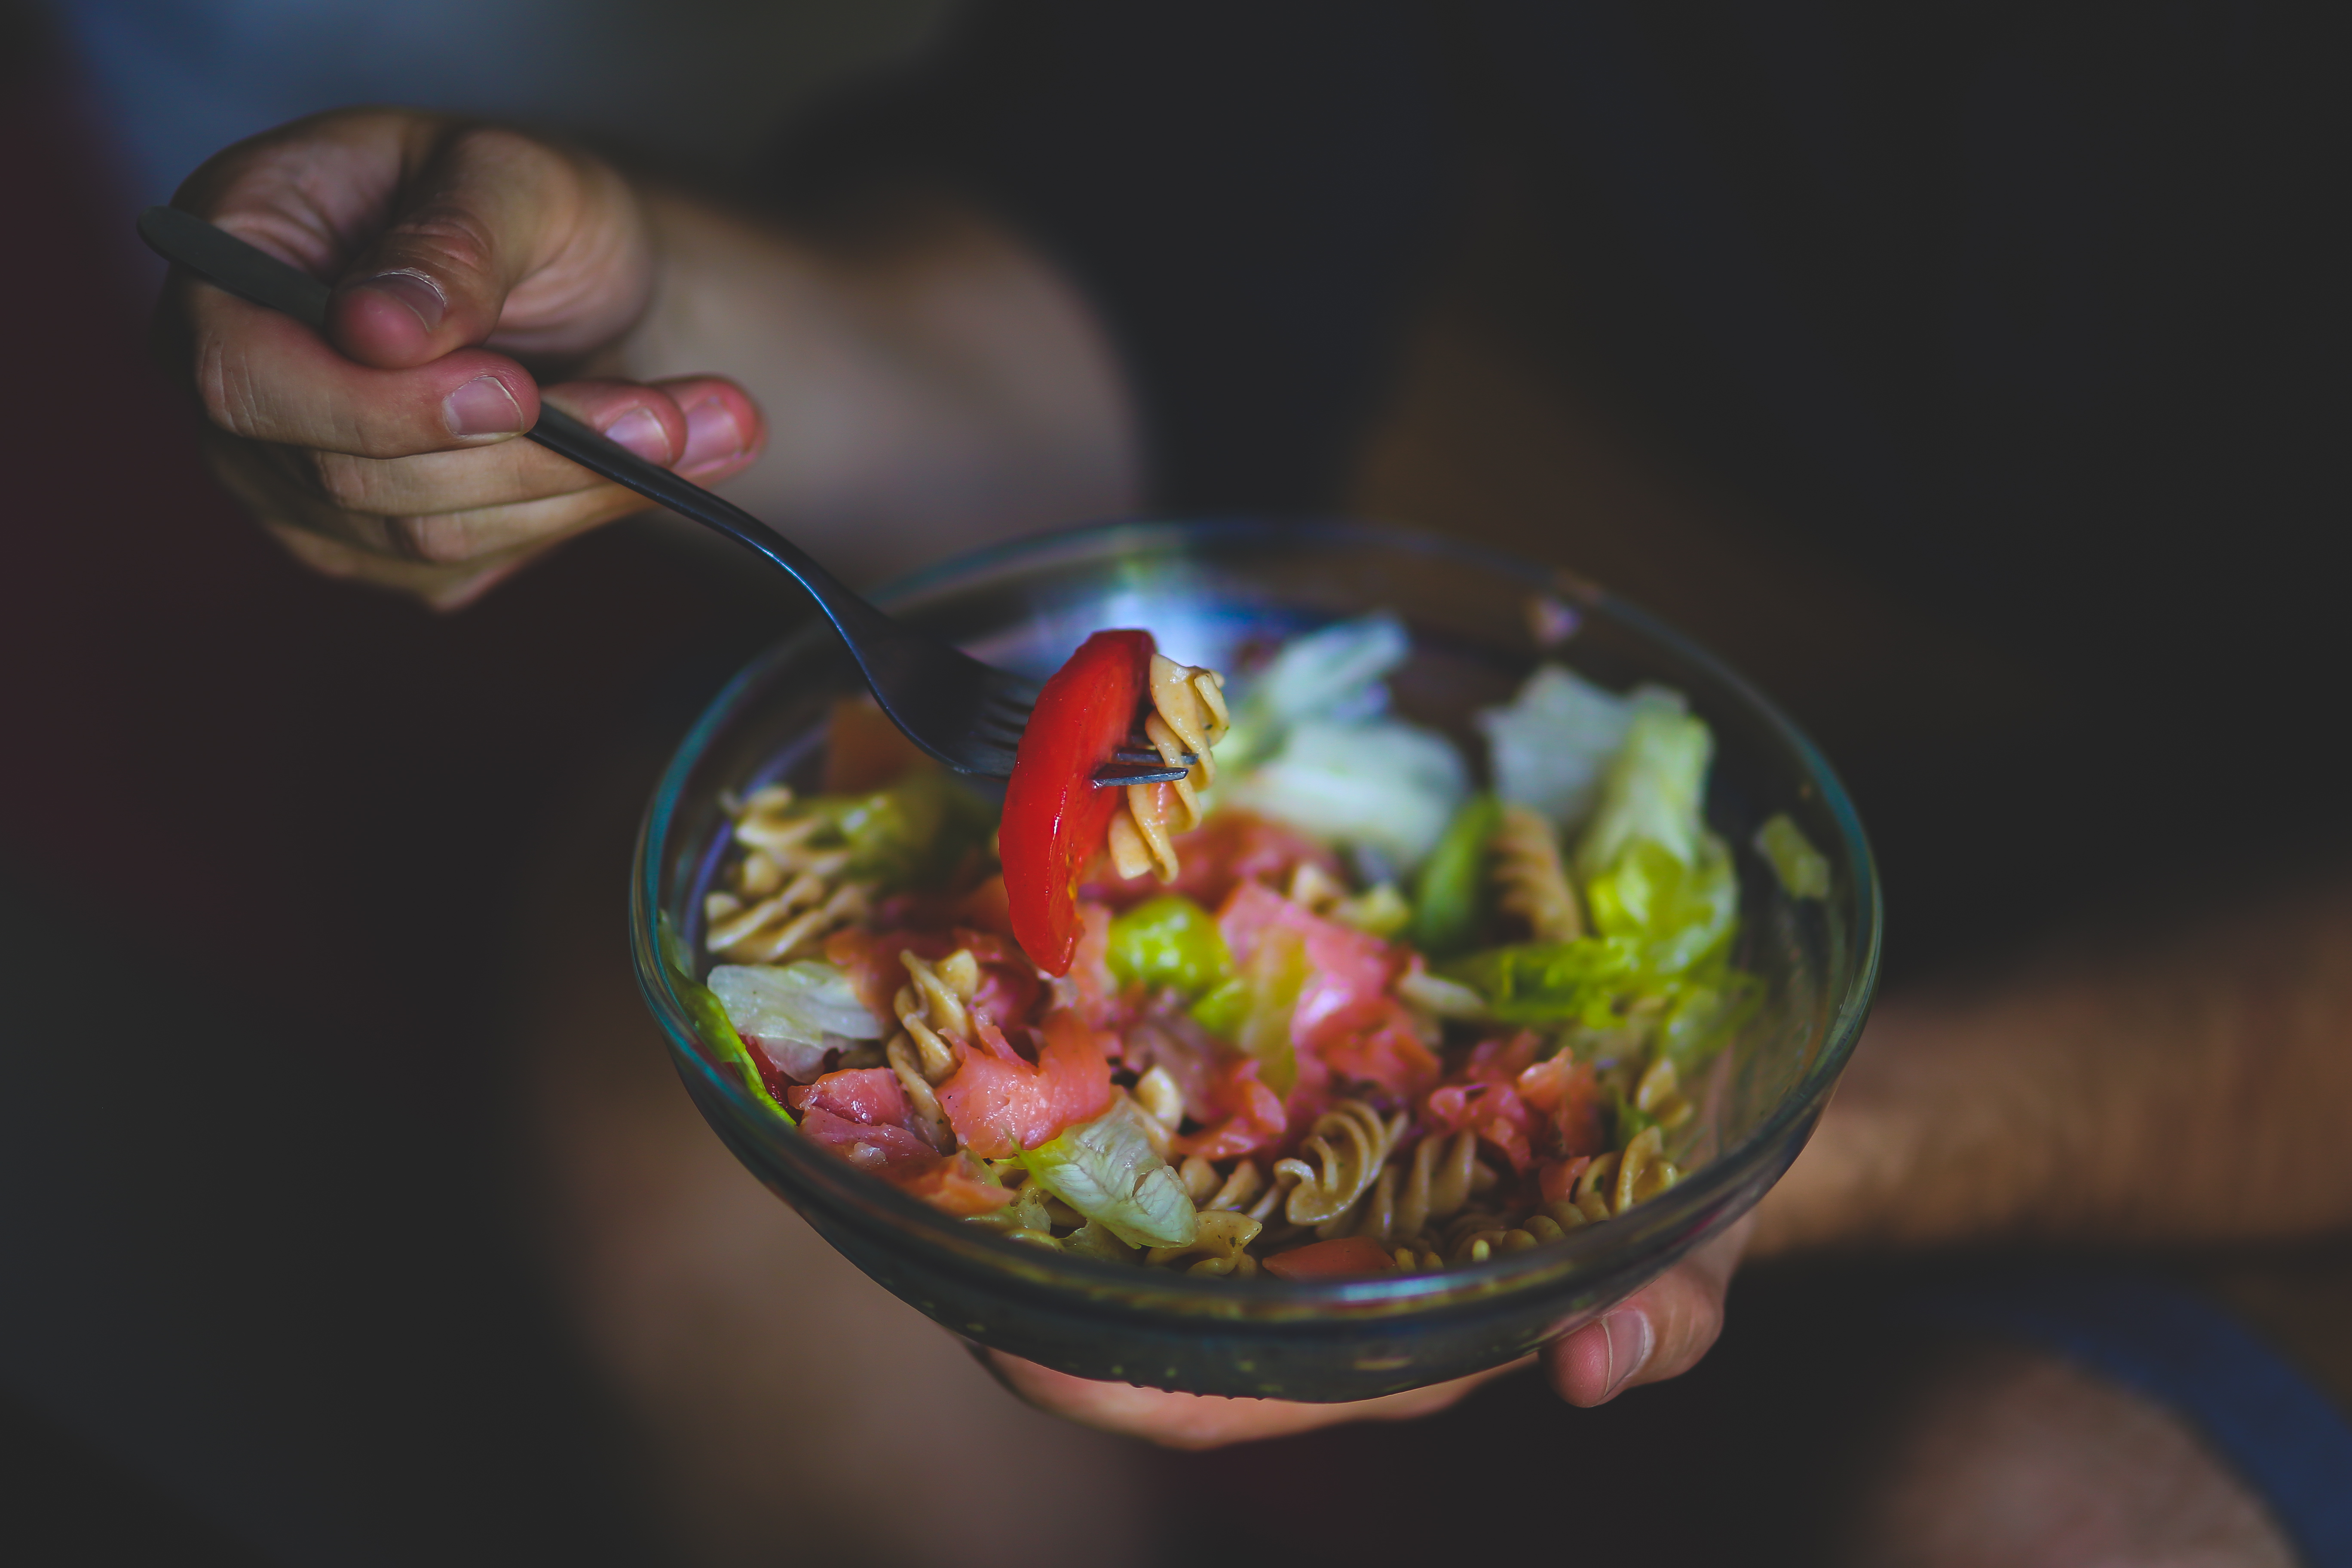
leaf, flower, glass, food, salad, produce, color, drink, healthy, delicious, pasta, tomato, noodles, eating, hands, vegetables, tasty, diet, yummy, foodporn, macro photography, sense